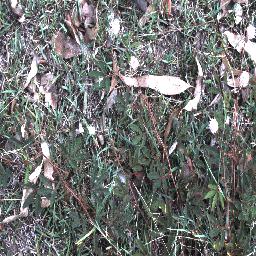
Label: negative